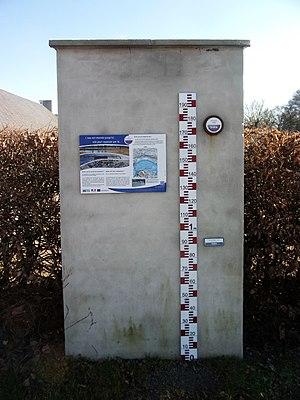
Repères de crues à Veigné.
Veigné est une commune française située dans le département d'Indre-et-Loire en région Centre-Val de Loire.